Eolambia

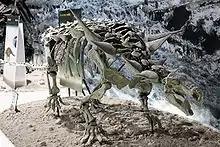
Skeleton of the co-existing nodosaurid "Animantarx"

Crocodylomorphs are abundant in the Mussentuchit deposits, being represented largely by teeth. The largest known teeth have been referred to the Pholidosauridae; they are broad with rounded bases, and some of them bear longitudinal ridges. These large crocodilians would have been capable of preying upon at least juvenile "Eolambia" at the water's edge. The abundance of juvenile "Eolambia" specimens in the lakeside fossil material supports this hypothesis; larger "Eolambia" would have been invulnerable to crocodilians. Smaller crocodilian teeth are also present, with two distinct morphotypes: an ovoid form bearing ridges, which has been referred to two different species of "Bernissartia"; and a compressed, triangular form bearing heavy ornamentation, which has been attributed to the Atoposauridae. However, given the uniform small size of these teeth, and the co-occurrence of these morphotypes in some crocodilians, they may belong to the same species.